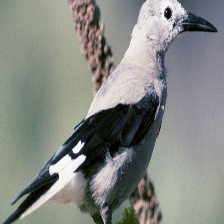
Species: CLARKS NUTCRACKER
Scientific name: NUCIFRAGA COLUMBIANA
ImageNet parent category: jay